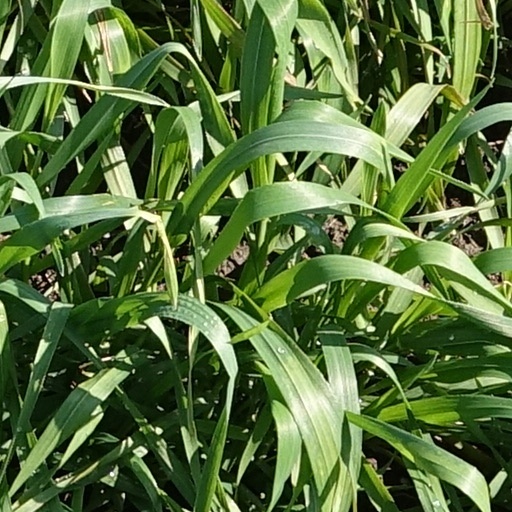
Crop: wheat